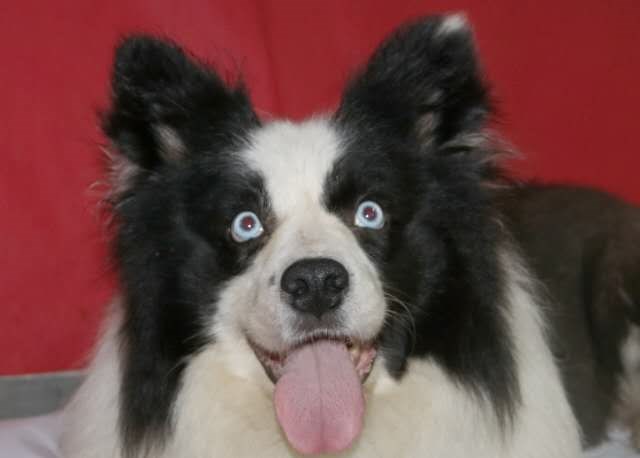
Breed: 2594-n000109-Border_collie